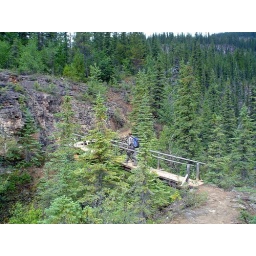
Greg across wooden bridge above white falls